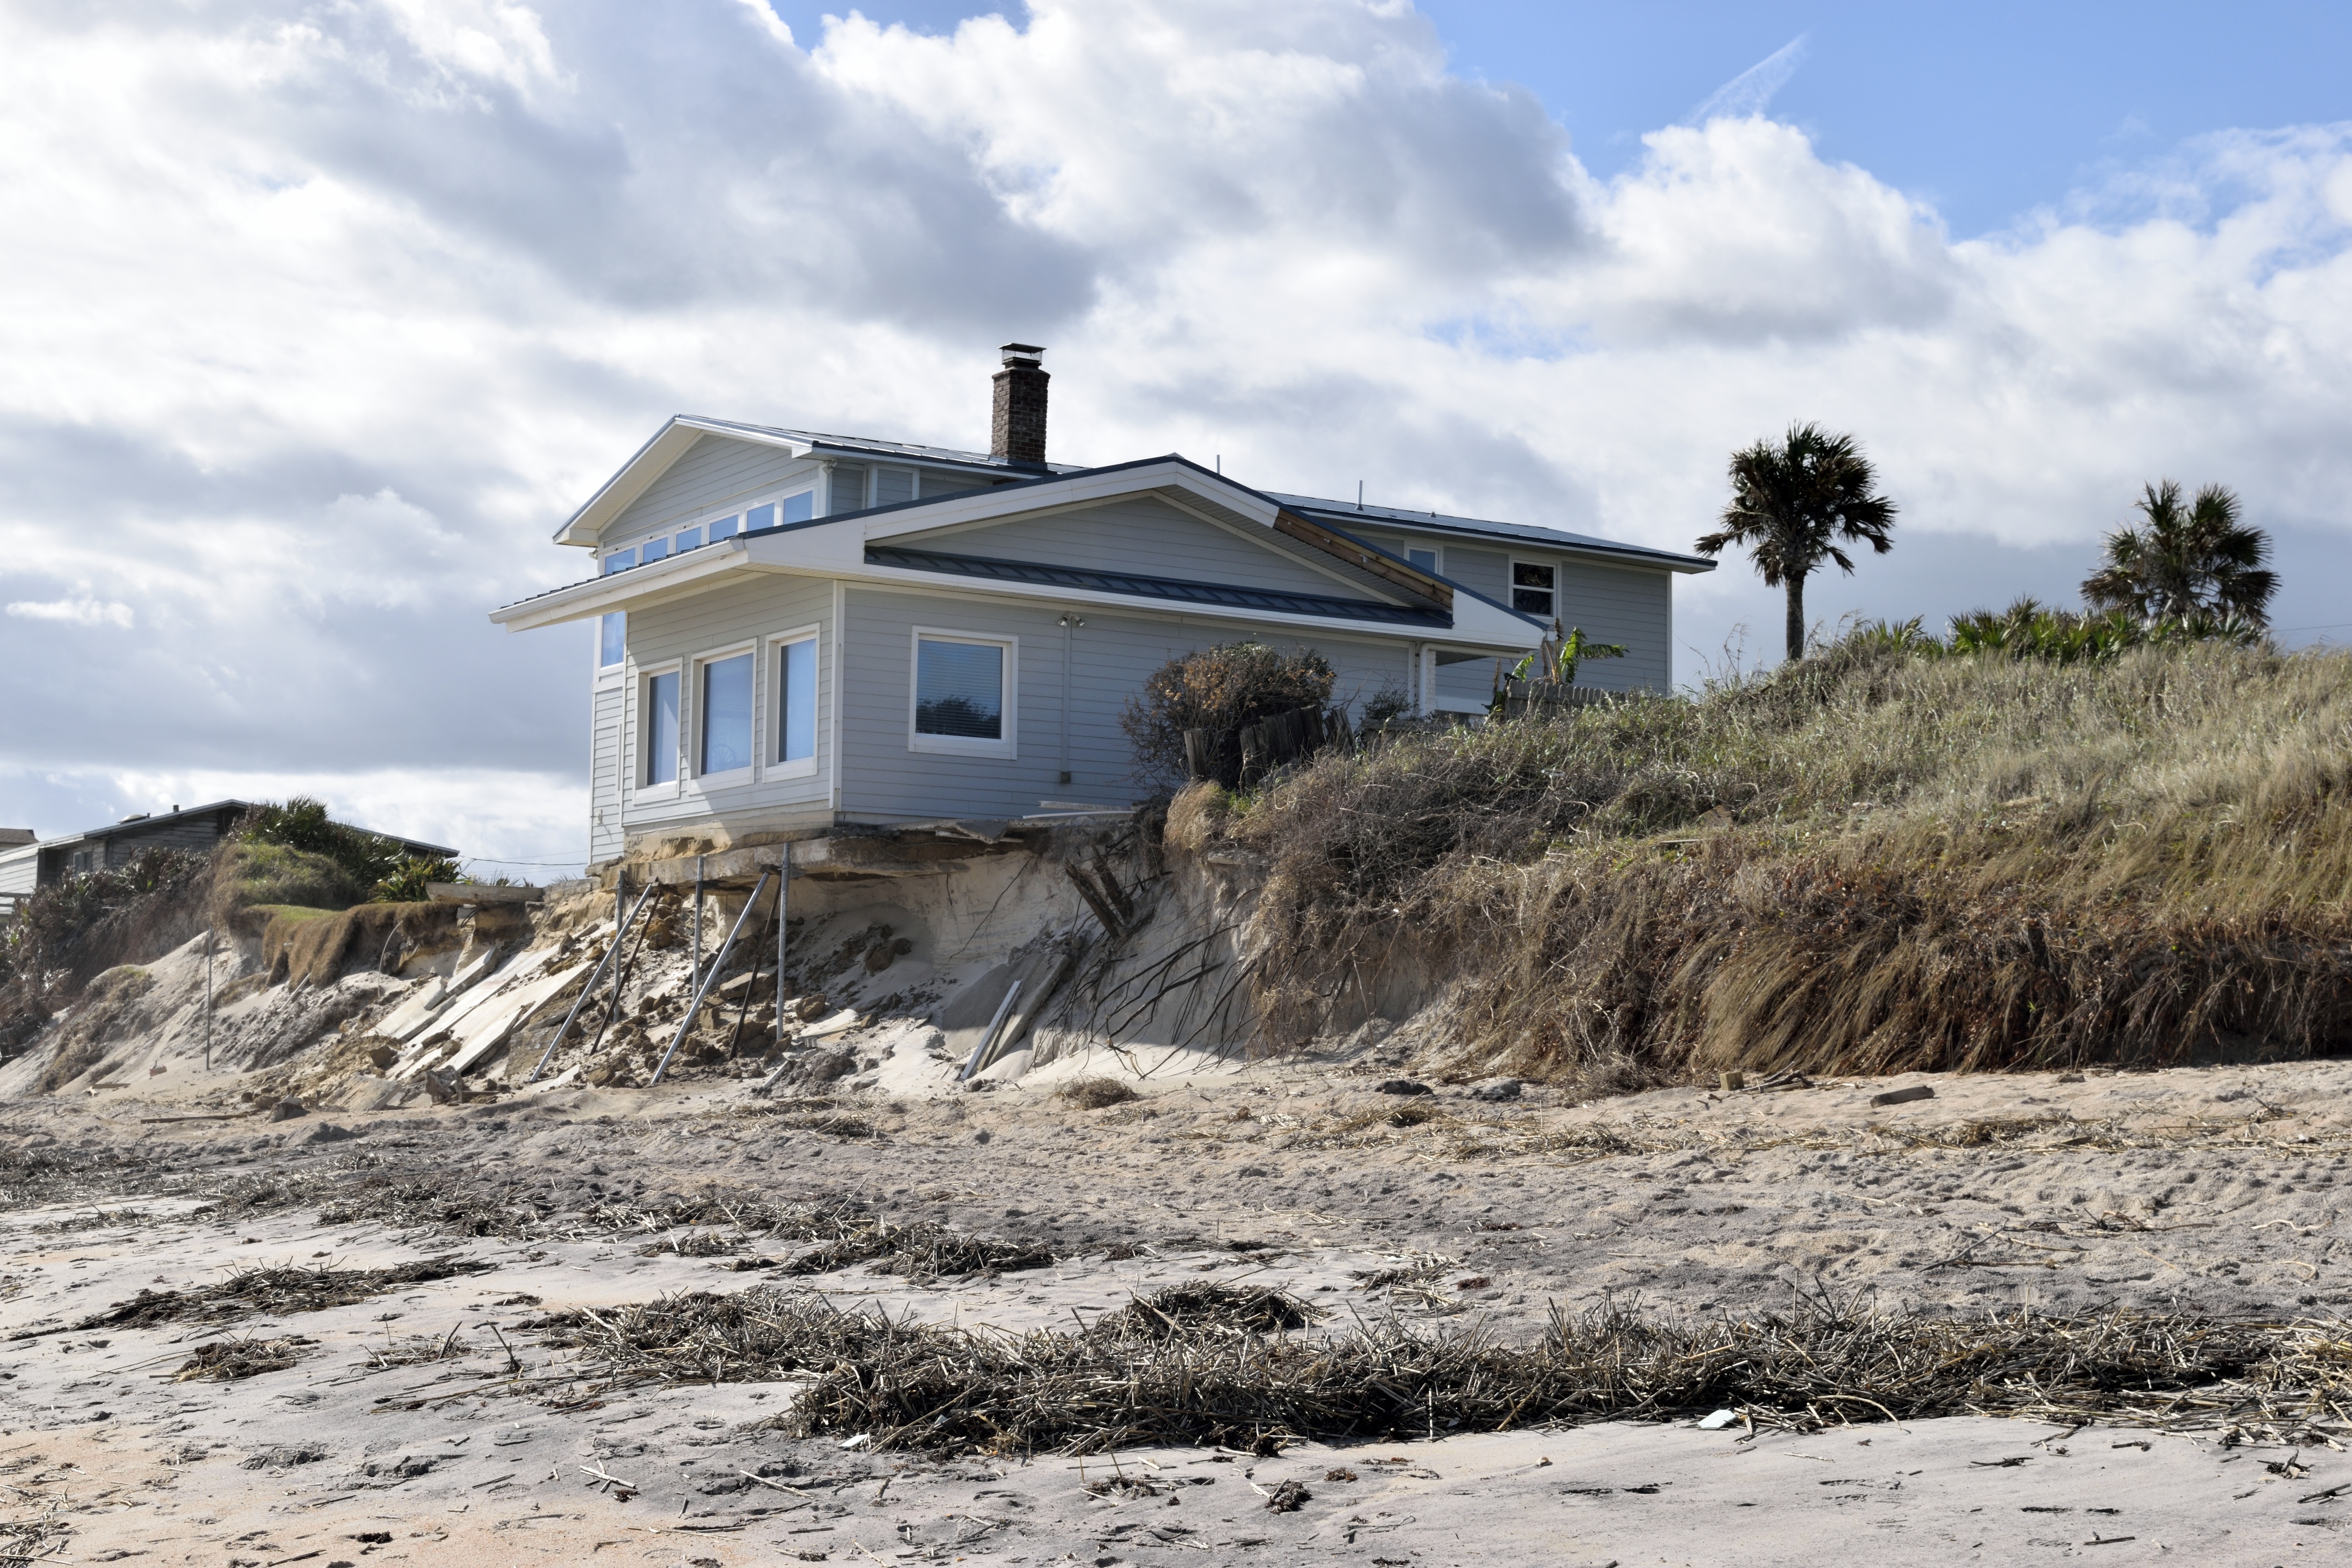
beach, landscape, sea, coast, nature, ocean, structure, sky, house, shore, wind, sand dune, hut, shack, environment, natural, seascape, weather, property, outdoors, clouds, disaster, destruction, wreck, damage, florida, rural area, st augustine, insurance, tropical climate, beach home, catastrophe, hurricane matthew, beach erosion, property damage